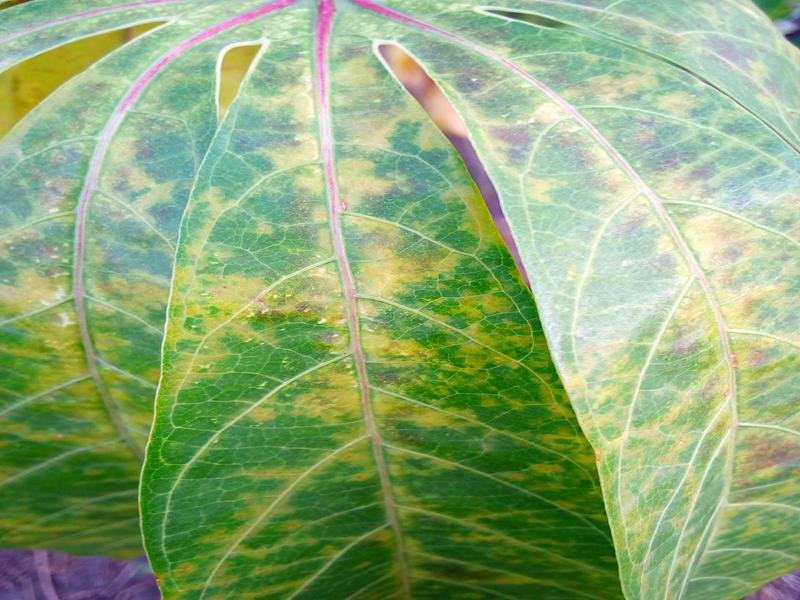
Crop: cassava
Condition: brown_streak_disease